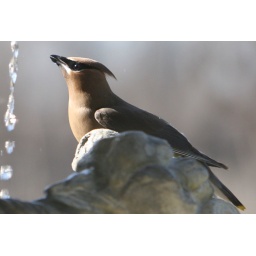
Peter cleaned out the water in the bird bath/fountain yesterday. The birdies out there all seem to understand when it's FRESH!